Biddlesden Abbey

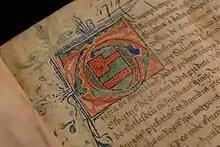
Arms of Biddlesden Abbey in its cartulary, now British Library, Harley MS 4714, fol. 1r.

Biddlesden was a Cistercian abbey founded in 1147 by Ernald (or Arnold) de Bosco (de Bois), steward to the Earl of Leicester. The first monks came from the earl's own foundation at Garendon. Ernald's claim to the land appears to have been dubious, and lengthy litigation ensued before the monks could take possession of the site. Abbot William Wibert was deposed in 1198 for fraud, gross immorality and bribery. In 1192 he had been deposed as cellarer for similar misdemeanours. In 1237 Henry III granted wood for choir stalls, suggesting that the church was being rebuilt at this time. In the 14th to 15th centuries there was a long running dispute with the parish of Wappenham concerning the collection of tithes. It was not a wealthy house for and would have been dissolved in 1536 if the monks had not petitioned, and paid, for its continuation. At the Valor Ecclesiasticus survey of 1535 the abbey had an income of £125, and there were eleven monks. The monastery was finally surrendered in September 1538 and became the possession of Thomas Wriothesley, Earl of Southampton.